Bermuda Base Command

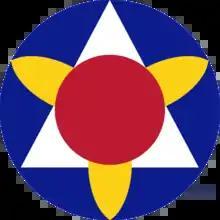
1942–1943 Shoulder Sleeve Insignia

The Bermuda Base Command was a command of the United States Army, established to defend the British Colony of Bermuda, located 640 miles off Cape Hatteras, North Carolina. It was created in April 1941 when United States Army troops were sent to the island.